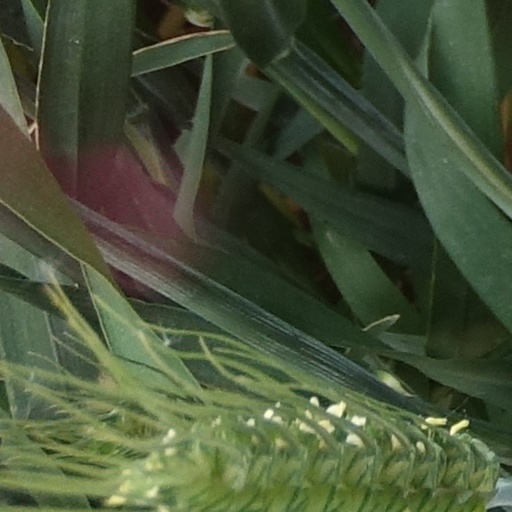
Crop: wheat